Christian laying on of hands

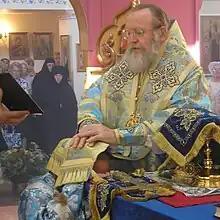
Ordination of an Eastern Orthodox priest. The deacon being ordained is kneeling at the south west corner of the holy table and the bishop places his omophorion and right hand on the deacon's head and his left hand over his right and is reading the "laying on of hands".

In Eastern Christianity, laying on of hands is used for the ordination (called "cheirotonia") of the higher clergy (bishops, priests and deacons) which is distinguished from the blessing (called "cheirothesia") of the lower clergy (taper bearers, readers and subdeacons) as well as making an abbot or abbess or promoting a deacon to archdeacon, etc. Priests and deacons receive the laying on of hands by a single bishop, bishops are consecrated by three or more bishops.